George Washington Henderson

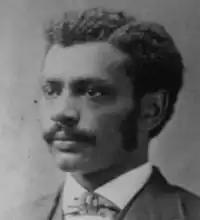

Reverend George Washington Henderson (November 16, 1850 – February 6, 1936) was an American theologian and professor, known for being the first Black member of Phi Beta Kappa.